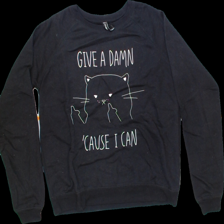
View: front
Type: Sweater
Category: Ladies
Brand: FBSisters (New yorker)
Colors: Black
Material: 73%polyester 27%cotton
Cut: C-collar, Regular
Size: S
Trend: No trend
Stains: No
Damage: 0
Price range: <50
Recommended usage: Export